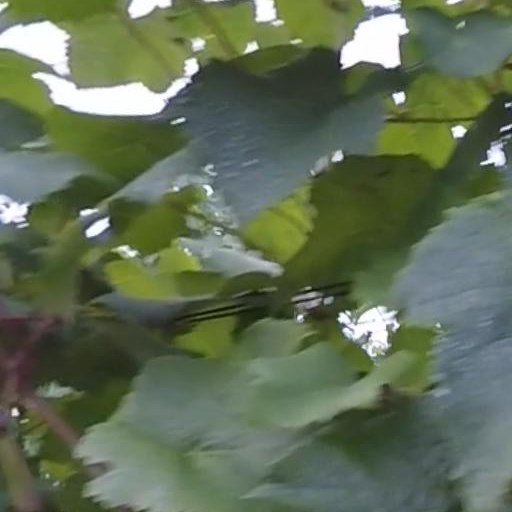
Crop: grape